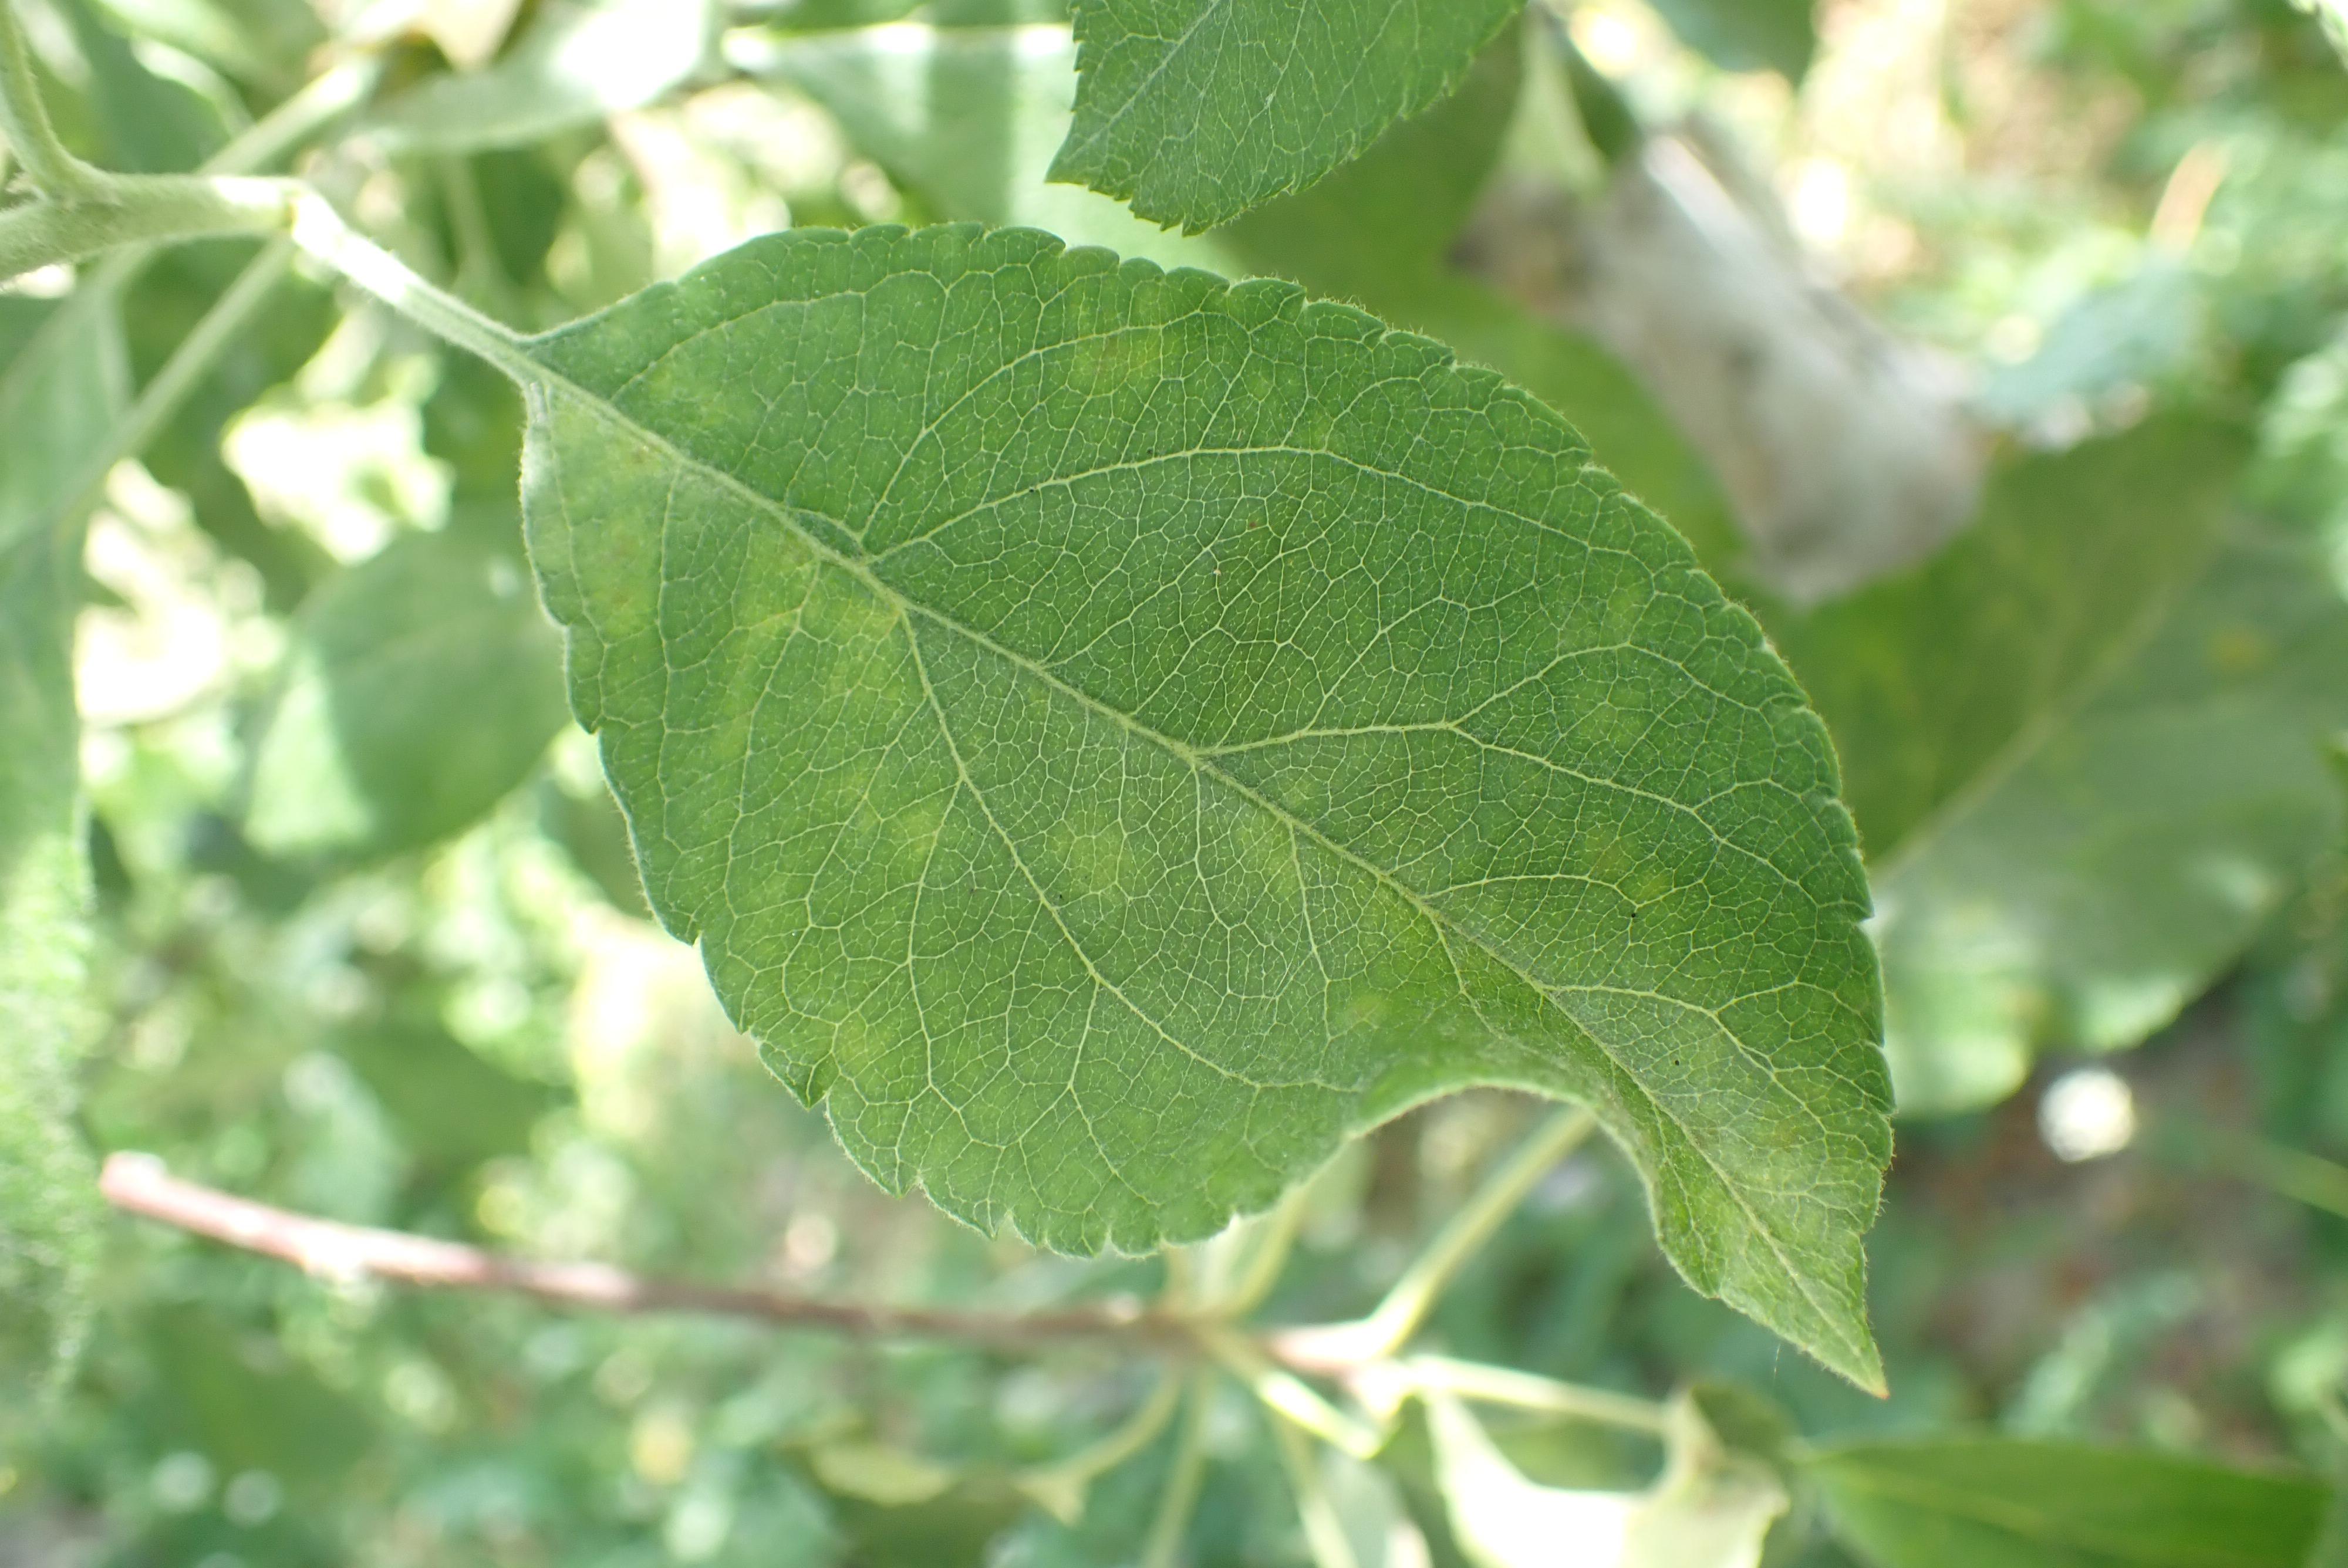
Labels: scab